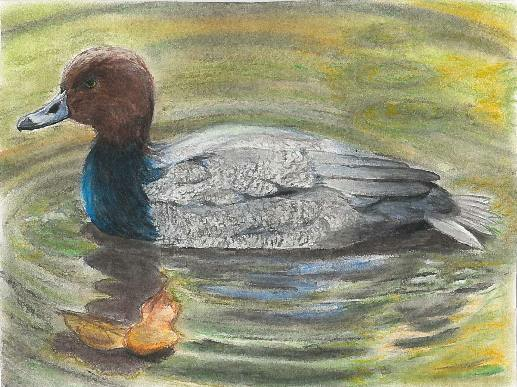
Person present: No